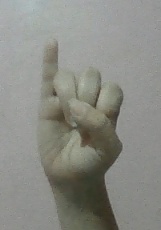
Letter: meem